FAM149B1

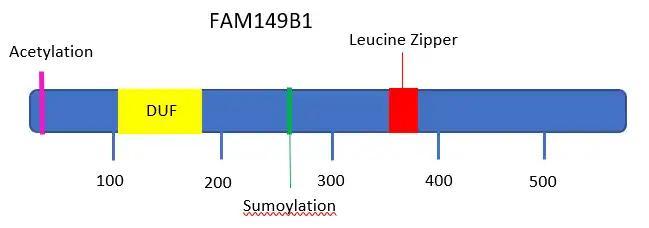
A schematic diagram of the FAM149B1 protein after post translational modifications. The DUF3719 domain is also displayed.

Overall in the human body, this gene is expressed at levels slightly below the average human gene expression level. The protein is expressed in most cell types of the human body. Most experimentation shows a higher expression of this protein in kidney, testes, and brain tissues, with very low expression seen in pancreas tissues. The gene is expressed at lower levels than its normal expression in most cancerous tissues. The gene is also seen to be expressed most highly in fetal and infantile tissues.